Surathkal

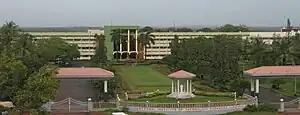
NITK Surathkal

There is Veterinary Hospital run by Karnataka state government at Suratkal. Baikampady has very clean and beautiful beaches